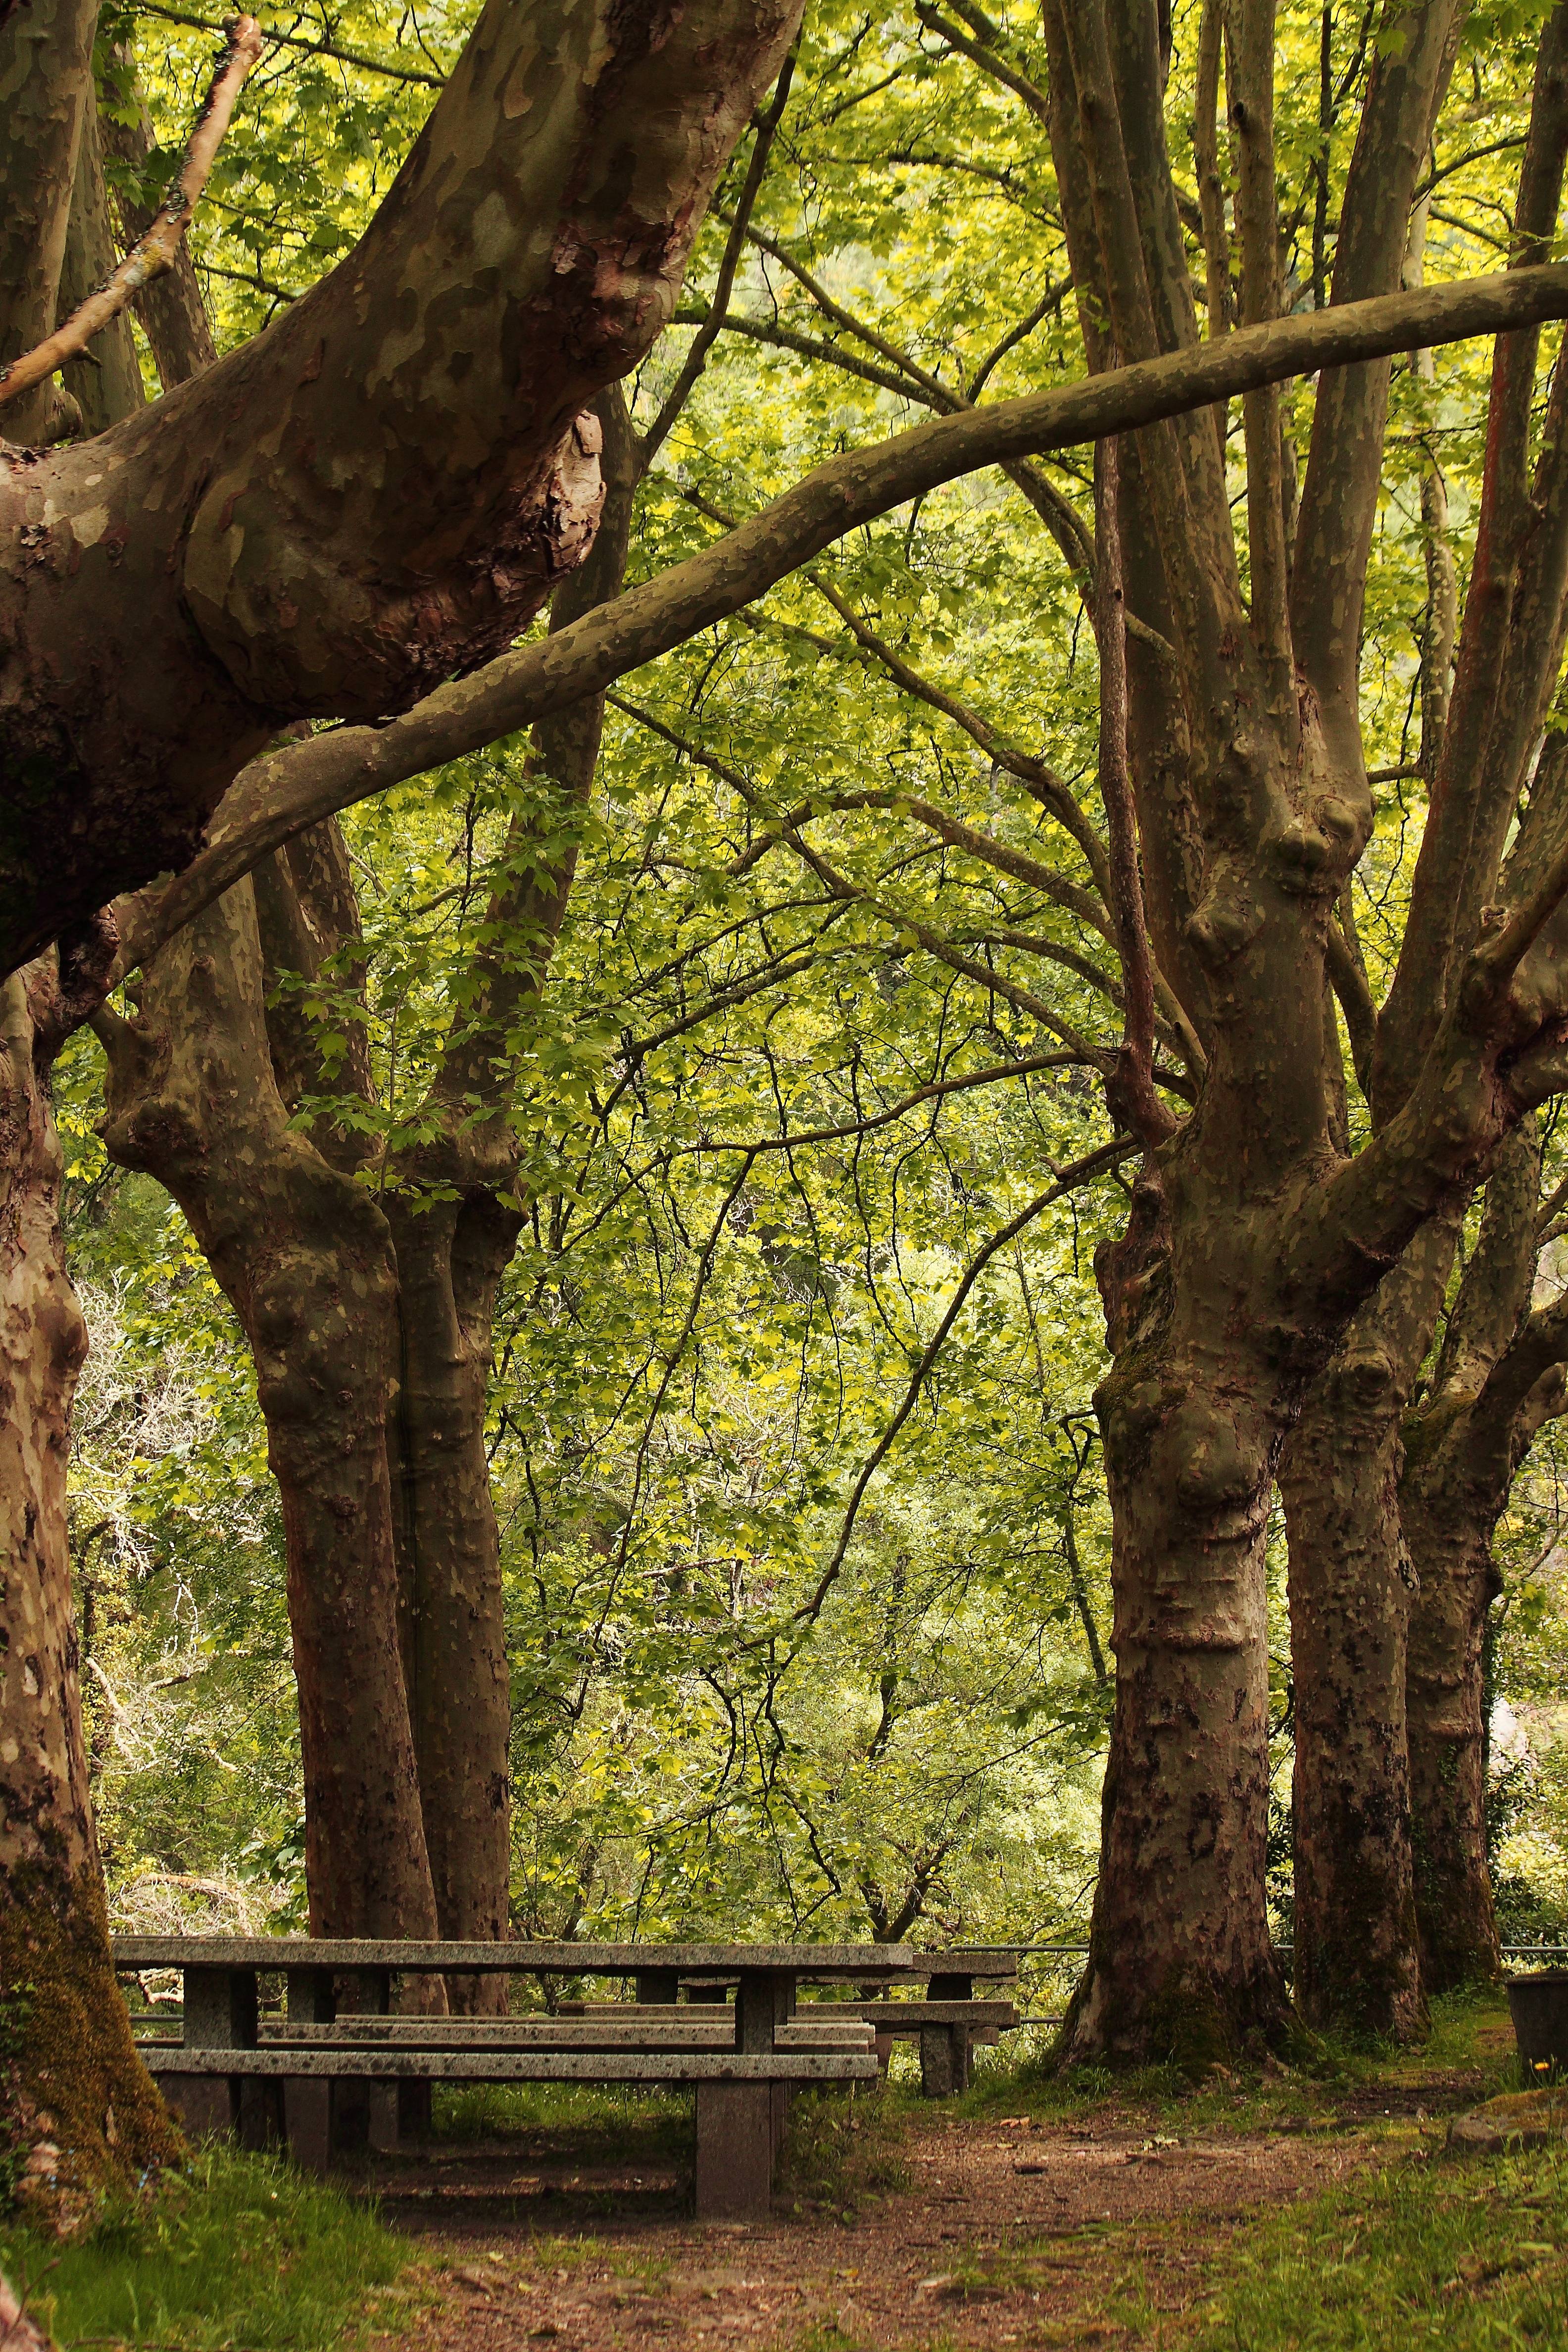
tree, nature, forest, branch, plant, sunlight, leaf, flower, trunk, green, jungle, autumn, canon, botany, eos, spain, deciduous, 500d, espaa, galicia, pontevedra, grove, woodland, habitat, ecosystem, ggl1, cotobade, senderosanxurxodesacos, biome, old growth forest, natural environment, woody plant, temperate broadleaf and mixed forest